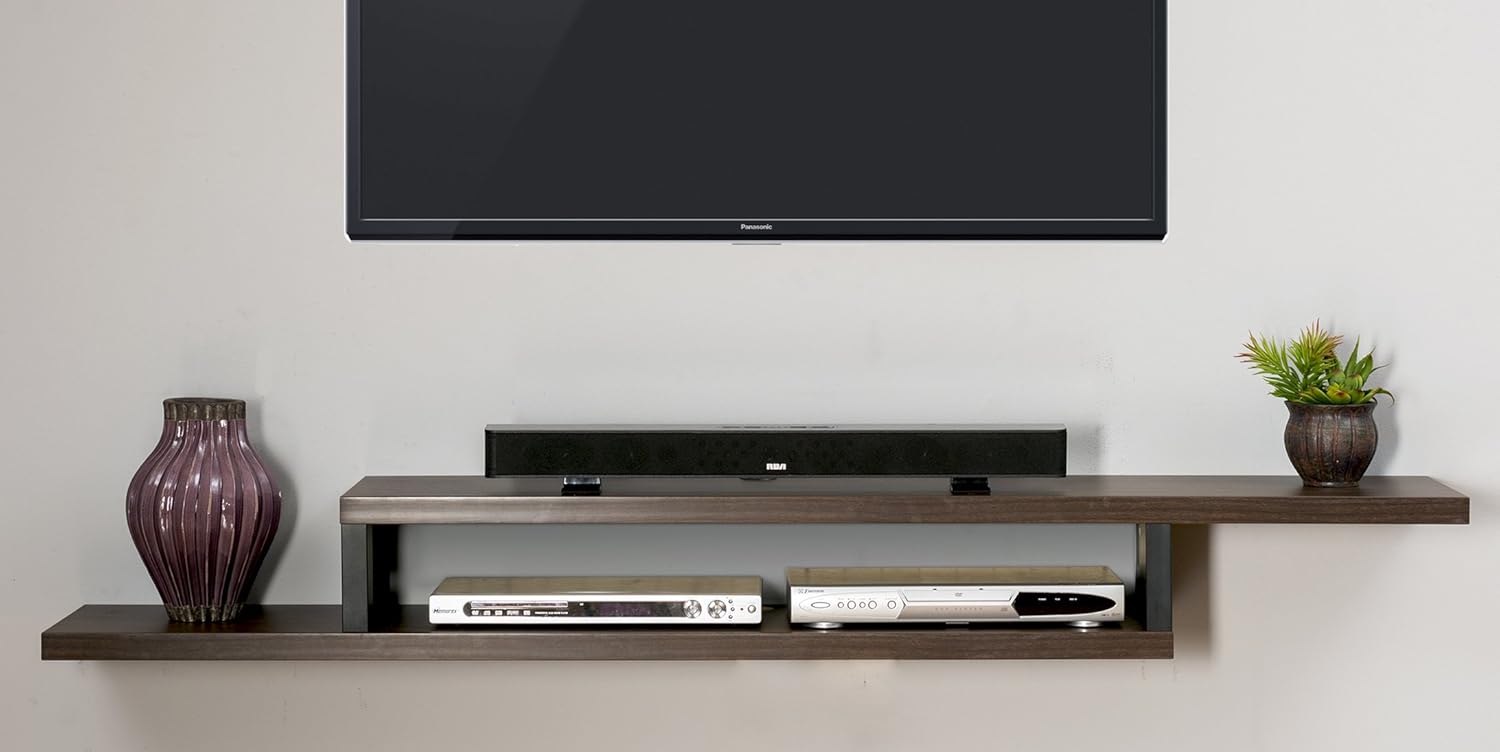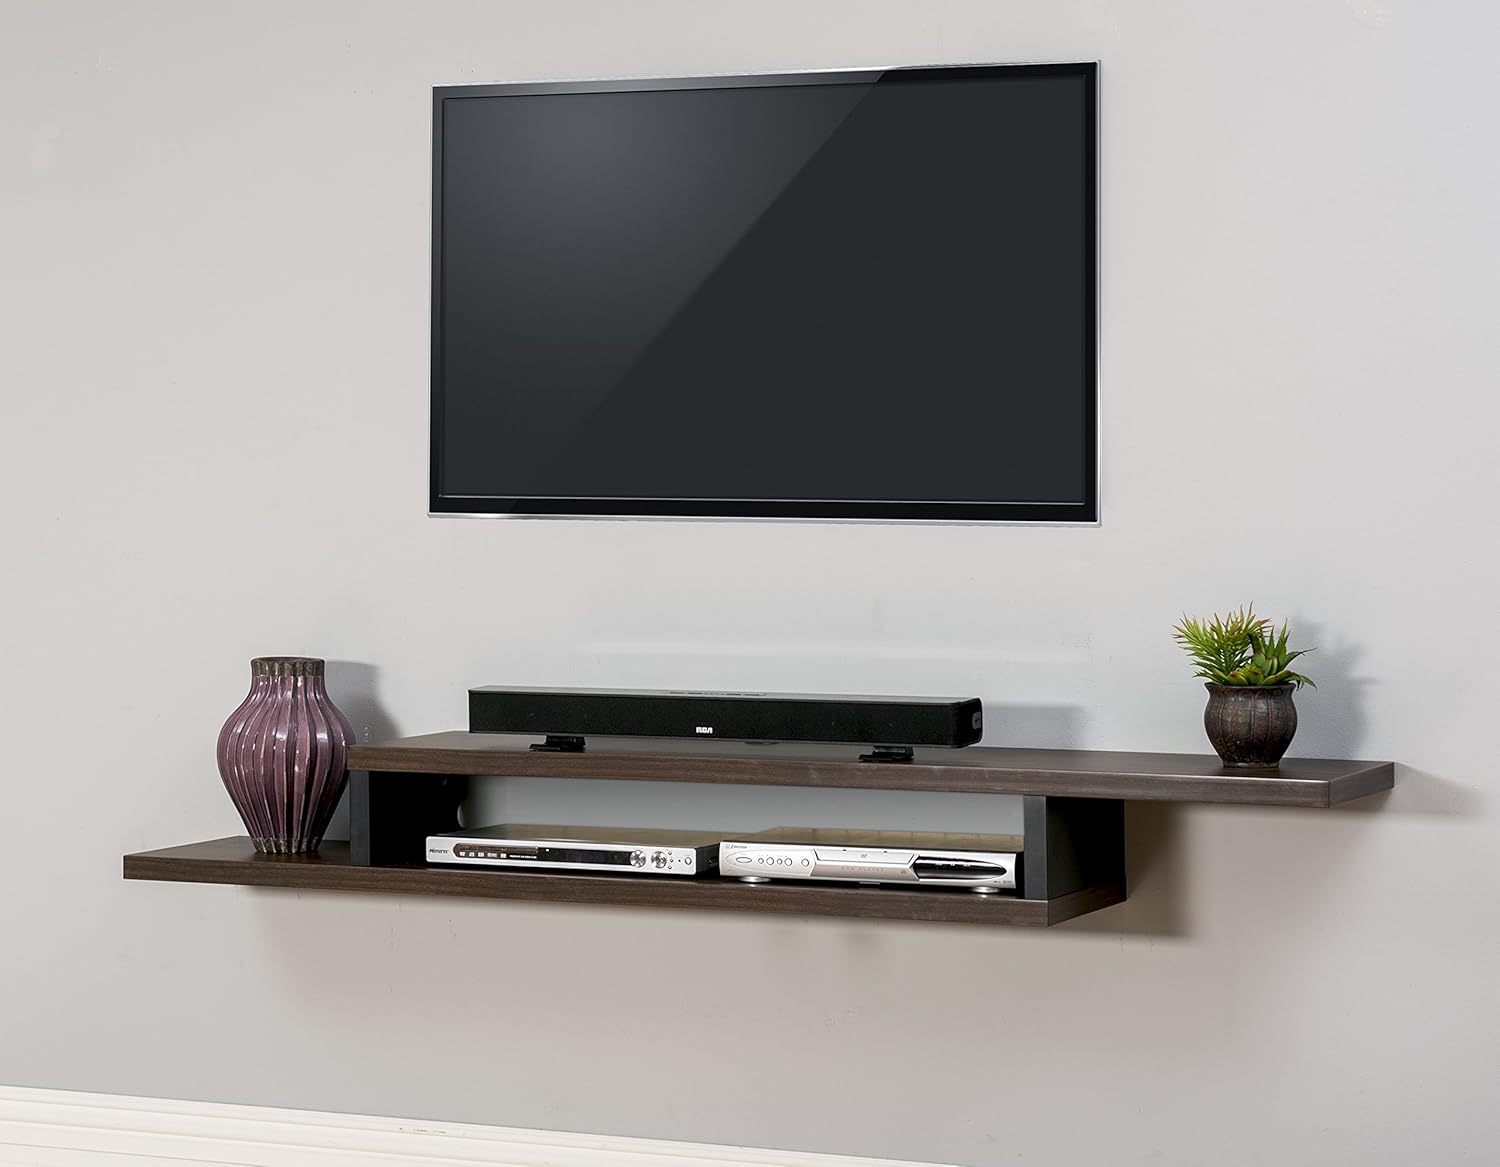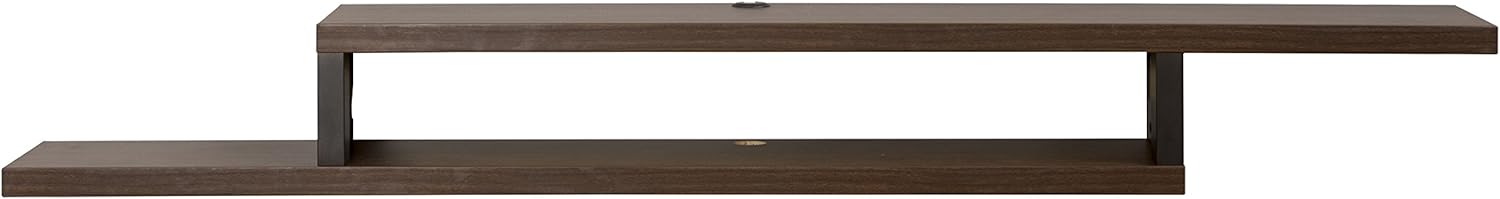
Martin Furniture Colonel Wall Mount TV Console, 72"
Category: Amazon Home
The modern flair and the appearance of a floating shelf. makes the Colonel 60" Wall Mount TV Console the perfect addition to any living room. Finished in a Columbian Walnut laminated wood tone with black accents, this bold design is functional and visually striking. The wall console accepts 2 audio/video components side by side and a sound bar on the top shelf. It holds up to 70 Lbs. and comes with mounting hardware for standard wood stud wall installation. The wall mounted console boasts concealed wire management and assembles in minutes. Backed with a 5 year warranty.
Features: Colonel Walnut laminated finish on the surfaces with black finished supports | Asymmetrical design with black accents creates a bold "floating shelf" illusion while saving valuable floor space | Holds 2 audio/video components side by side and a sound bar on the top shelf to compliment a wall mounted television up to 80". | Holds up to 70 Lbs. and comes with mounting hardware for standard wood stud wall installation. | Can be used as a shelf unit for storage and display | Concealed wire management | Fully assembled, Dimensions: 72" W x 11.75" D x 8.5" H